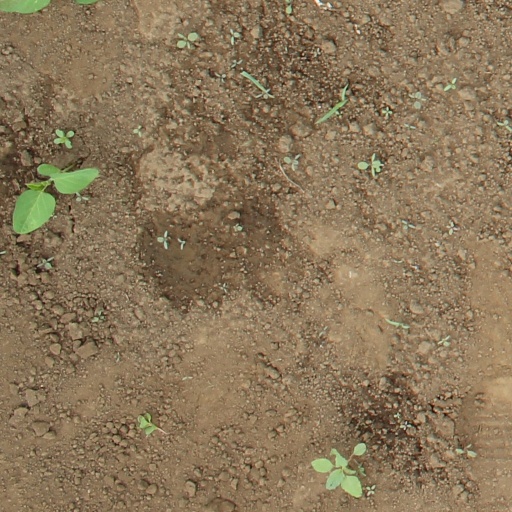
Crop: soybean